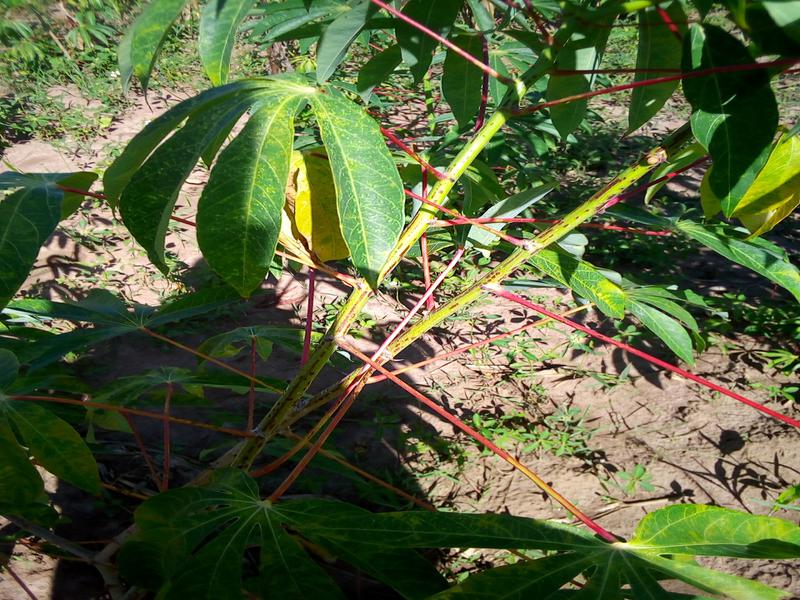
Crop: cassava
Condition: brown_streak_disease